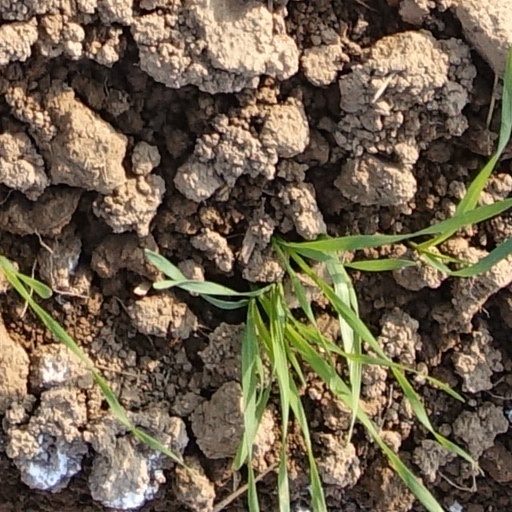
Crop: wheat